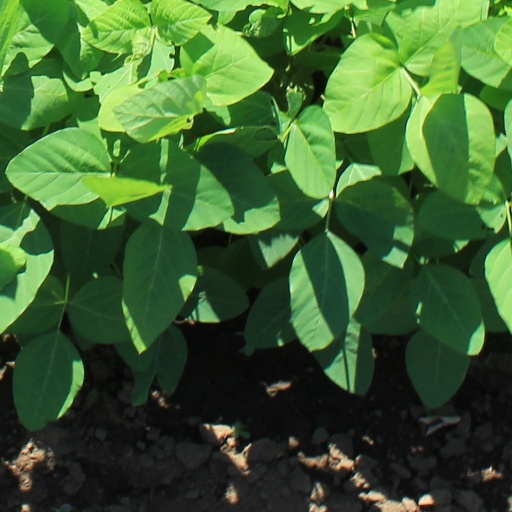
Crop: soybean